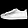
Label: Sneaker